Sankhu

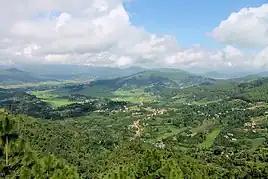
Sankhu valley seen from Nagarkot

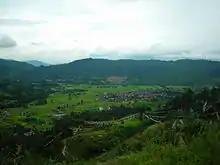
Sankhu an ancient town near Kathmandu, Nepal

Sankhu (Nepal Bhasa: साँखु, alternative name: Sakwa (Nepal Bhasa: /सक्व)) is the ancient Newari town located in the north-eastern corner of Kathmandu Valley, about 17 km from the city center of Kathmandu. Mani-Yogini, one of the four Vajra Yoginis of Kathmandu Valley, resides here, and it is located along the historic trade route between Kathmandu and Lhasa. It is believed that the name "Sakwa" has two parts - Samdesh (Meaning Tibet) and Kvay (Meaning Below), together meaning a town below Tibet.